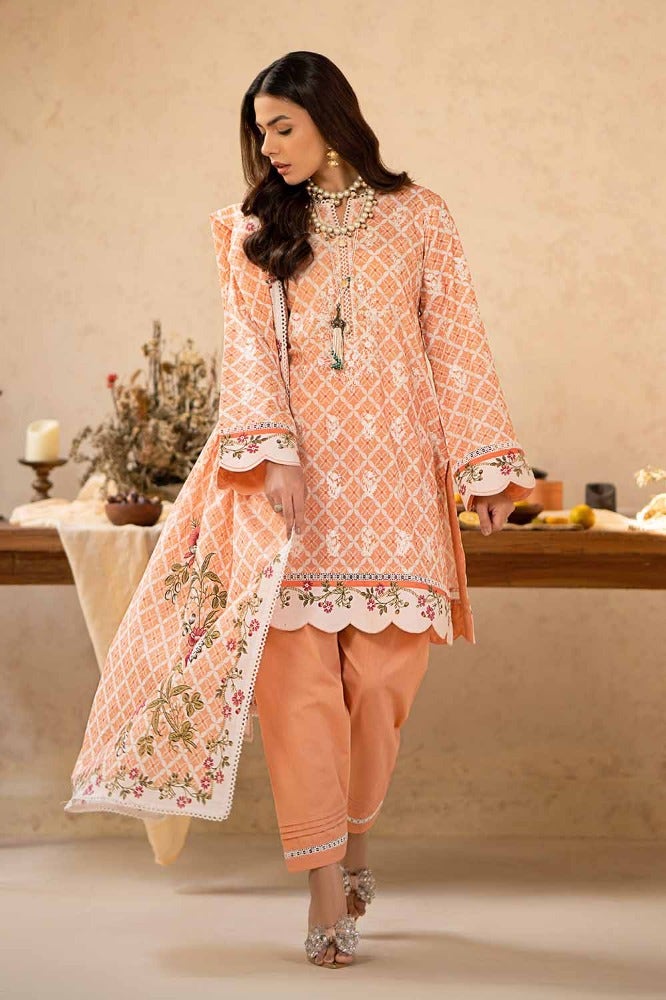
peach embroidered cotton suit